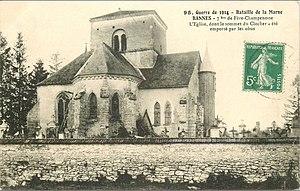
L'église de Bannes vers 1920
Bannes est une commune française située dans le département de la Haute-Marne, en région Grand Est.